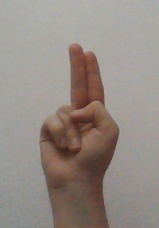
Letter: taa